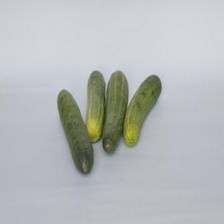
Label: cucumber